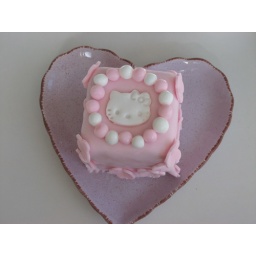
This was a small present for my friend birthday, and hello kitty and pink are very representative in her live.